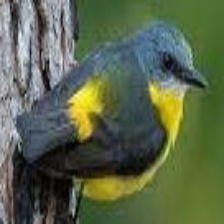
Species: EASTERN YELLOW ROBIN
Scientific name: EOPSALTRIA AUSTRALIS
ImageNet parent category: robin